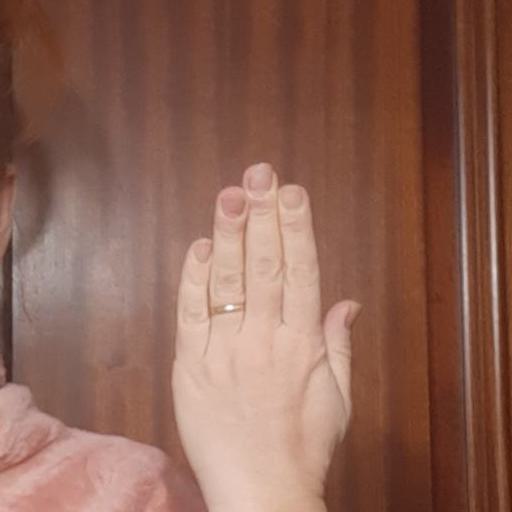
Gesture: stop_inverted